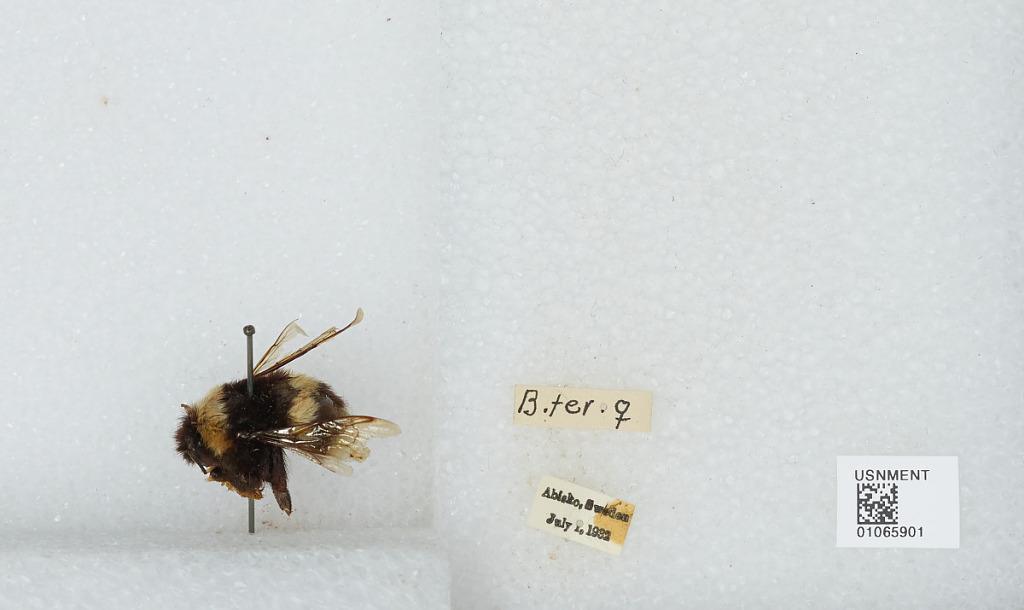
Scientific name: Bombus sp.
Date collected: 1932-7-1
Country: Sweden
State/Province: Norrbotten
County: Kiruna
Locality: Abisko
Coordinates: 68.35, 18.82